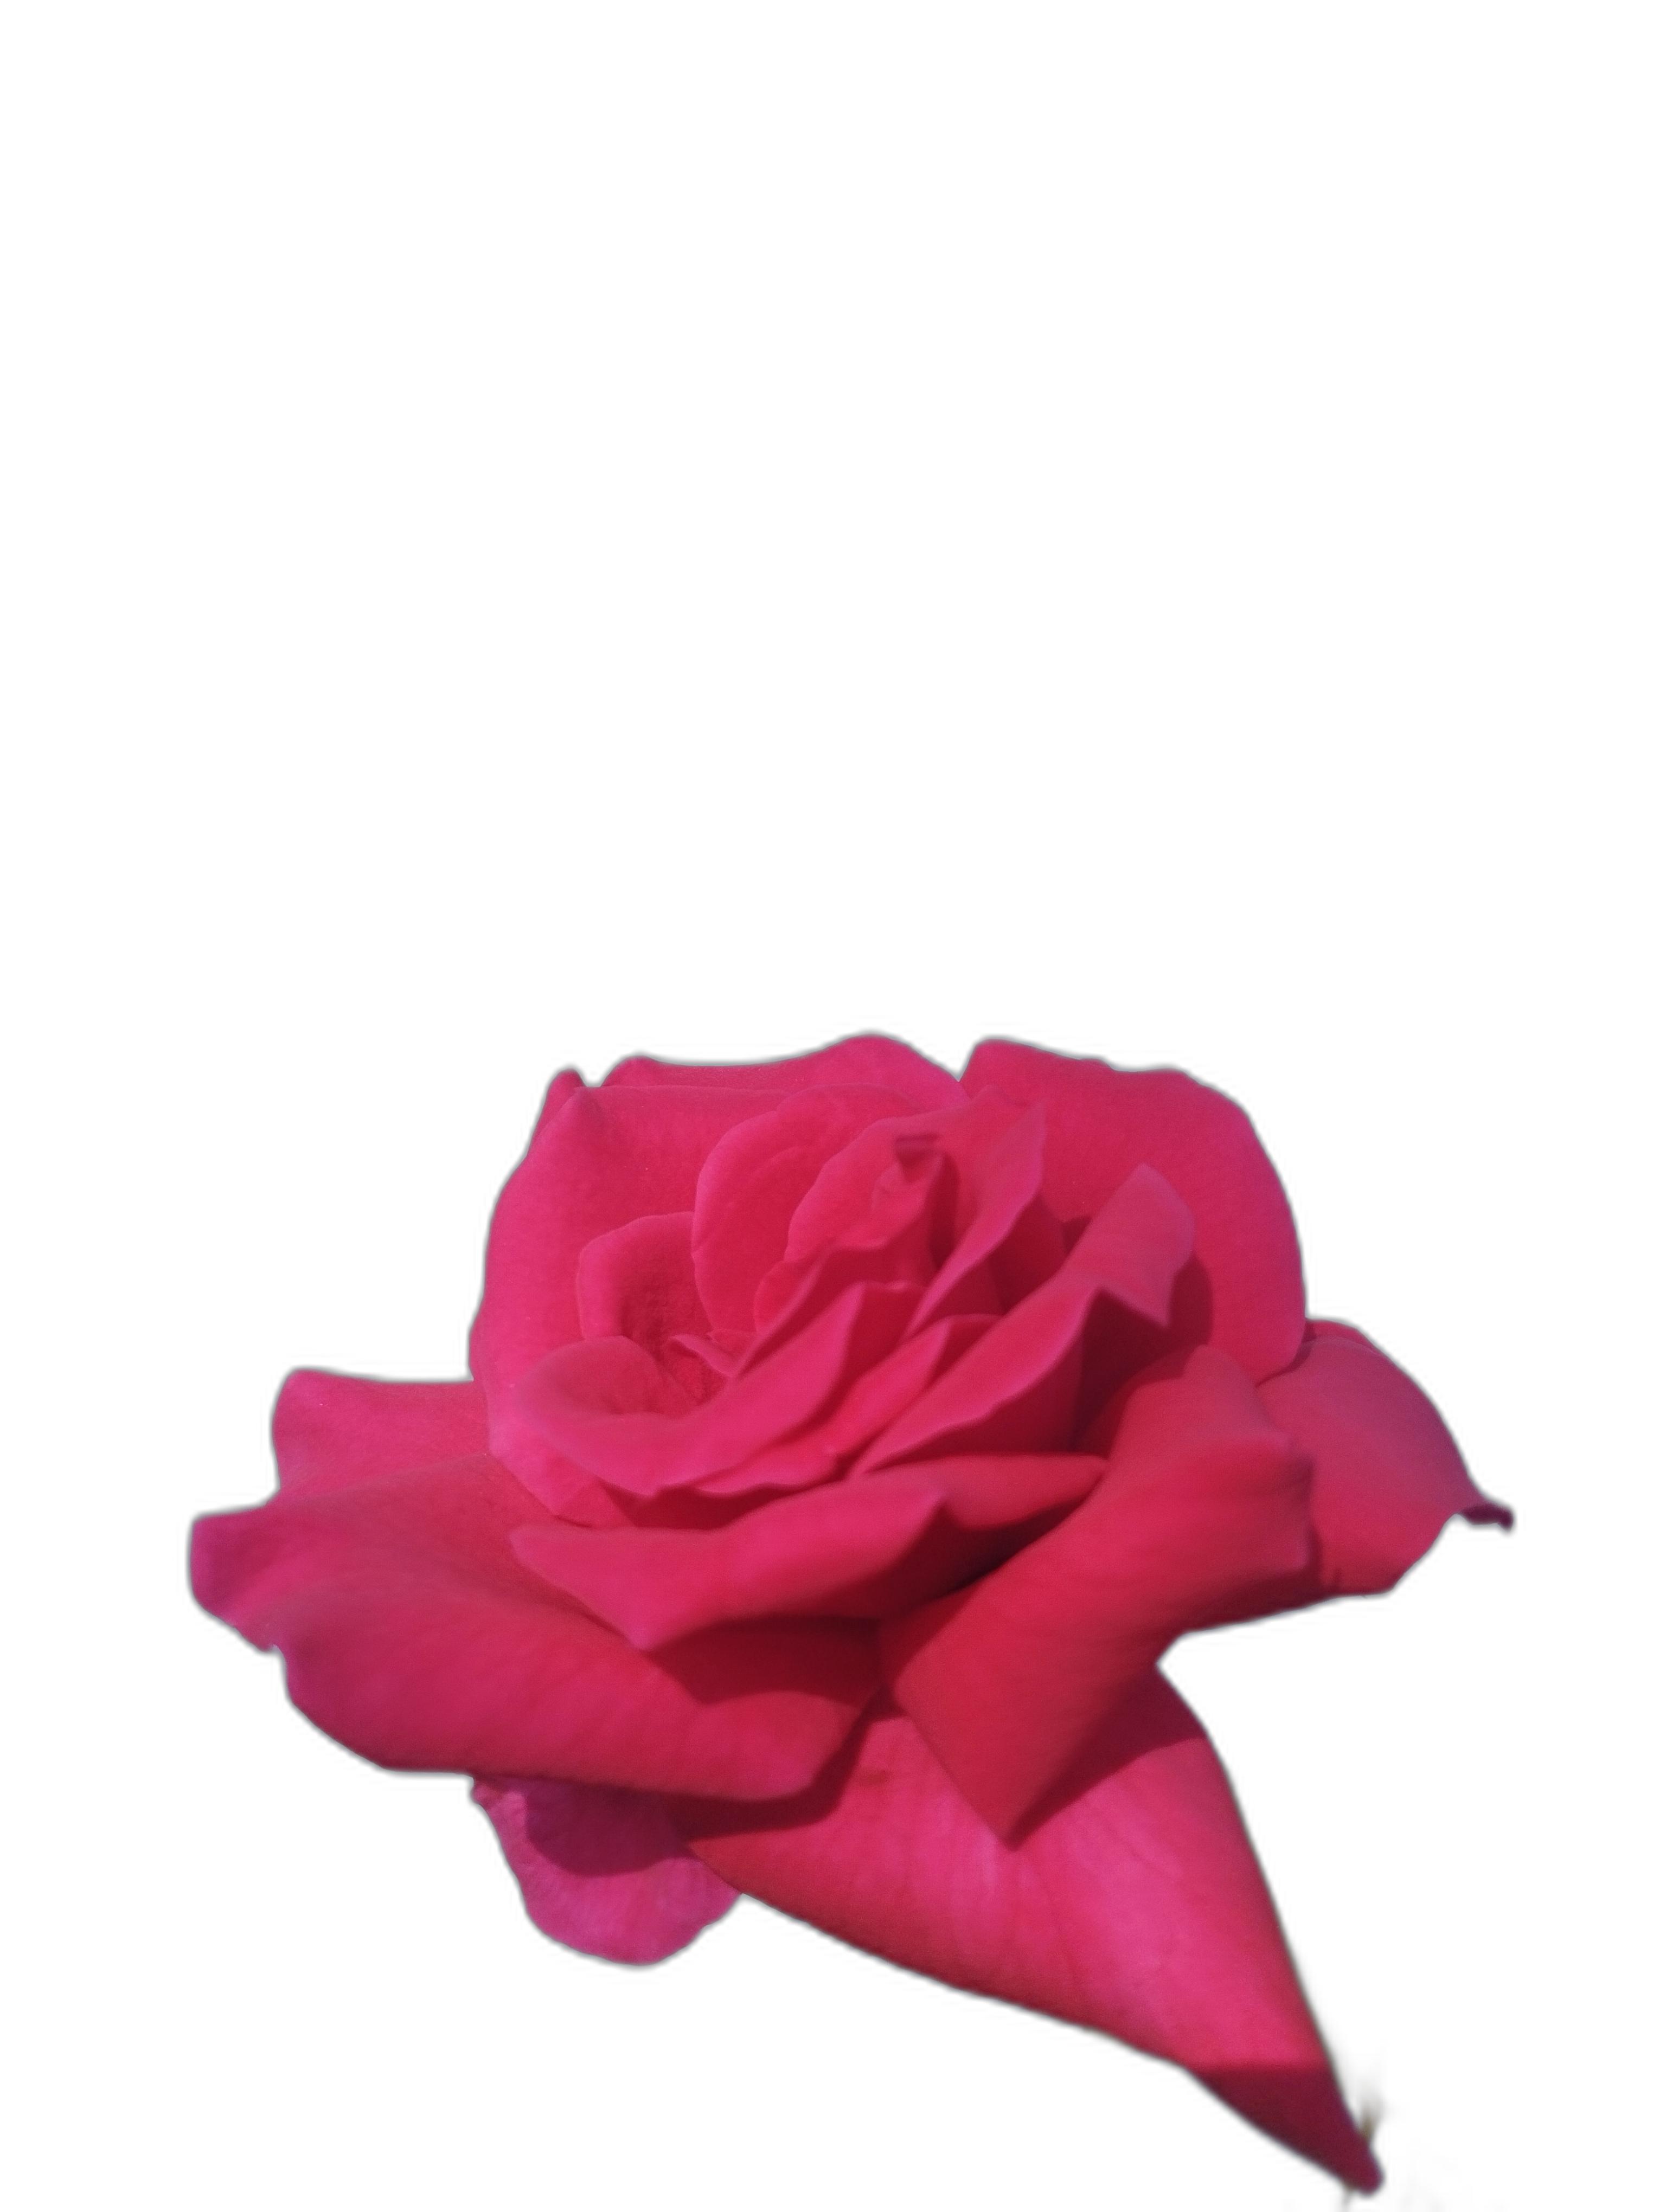
Label: Rose